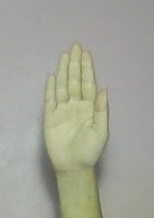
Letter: seen